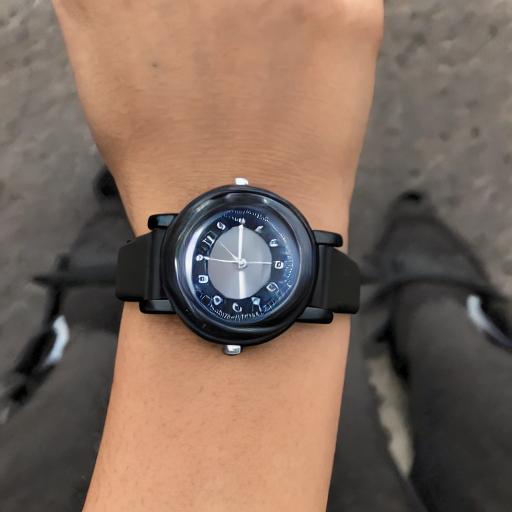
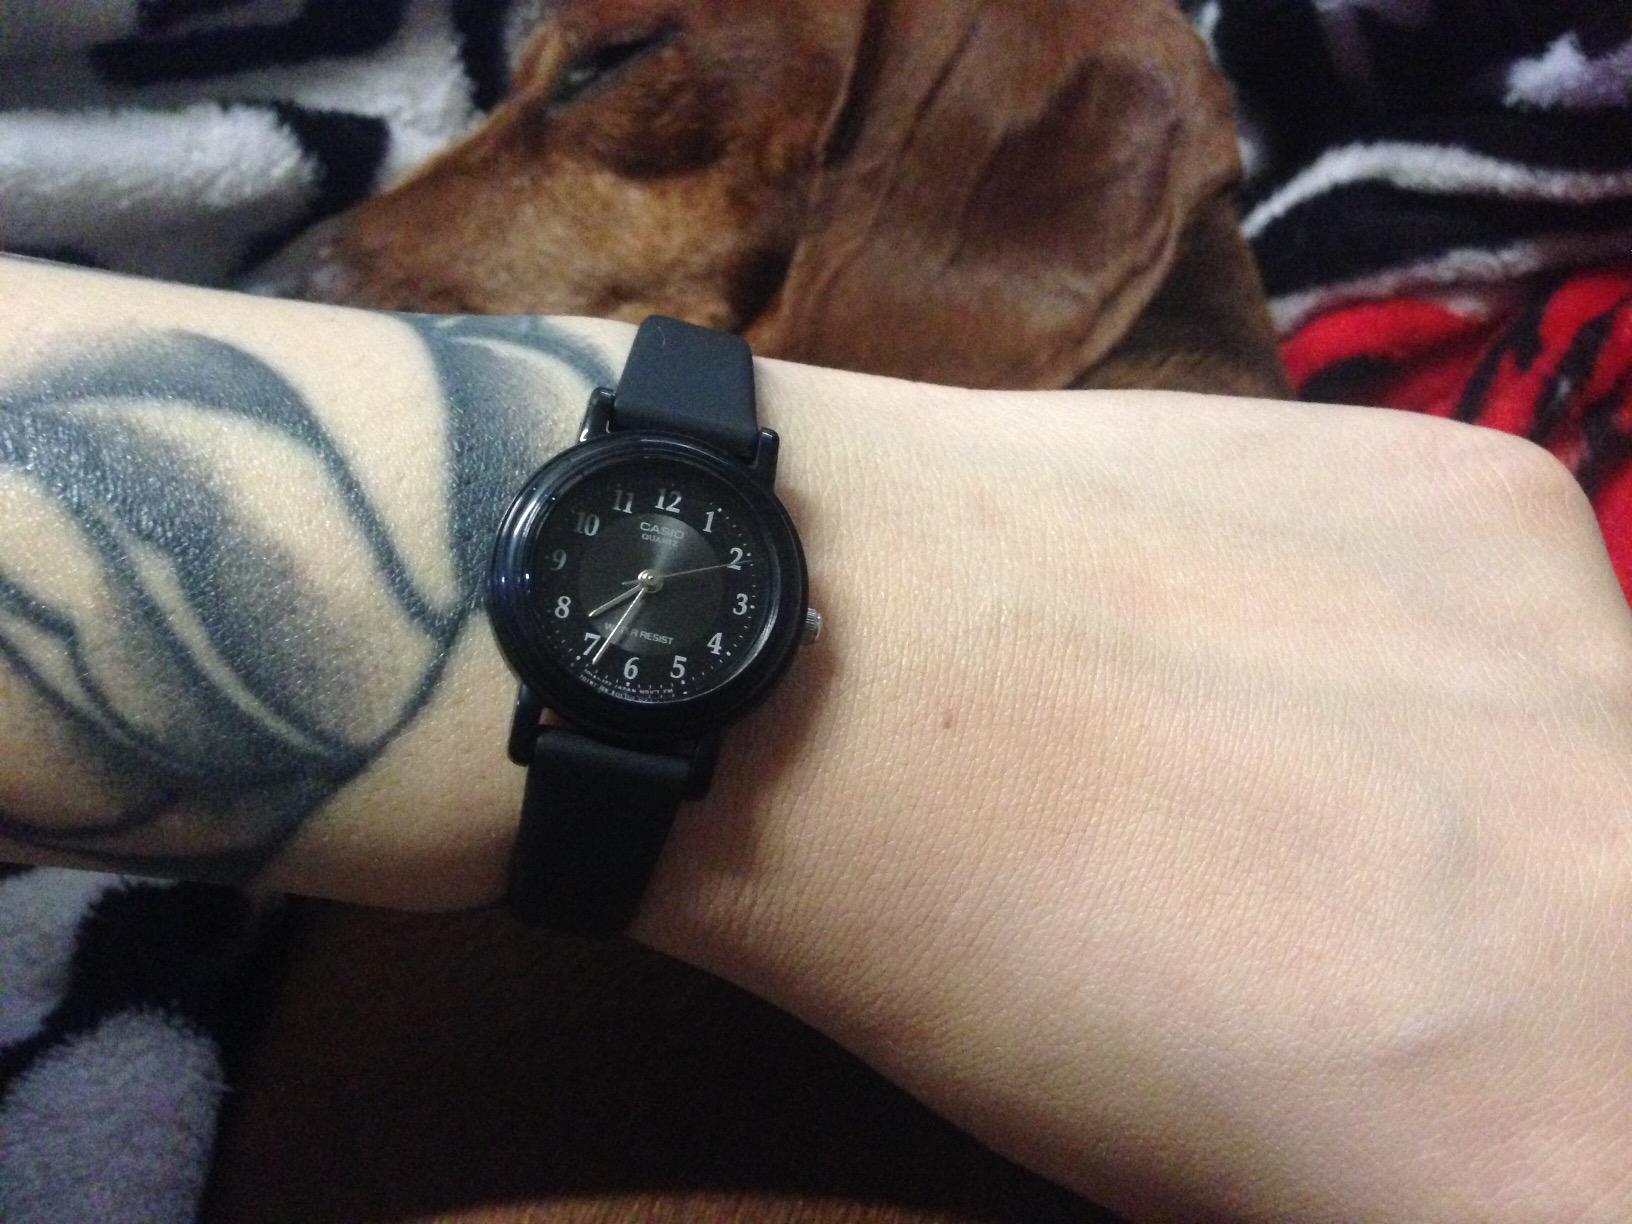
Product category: accessories_watch
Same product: no